Iqaluit

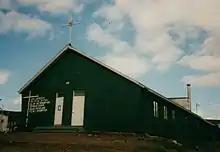
Catholic Church

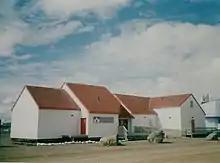
Nunatta Sunakkutaangit Museum

There is no "majority mother tongue" in Iqaluit, as 45.4 per cent reported their mother tongue as being English, and 45.4 per cent also reported their mother tongue as Inuktitut. English is spoken by 97.2 per cent of Iqaluit residents, however, whereas only 53.1 per cent can speak Inuktitut. French was the mother tongue of 4.8 per cent of the population, which is the same figure of the population who can speak the language. As of 2012, "Pirurvik, Iqaluit's Inuktitut language training centre, has a new goal: to train instructors from Nunavut communities to teach Inuktitut in different ways and in their own dialects when they return home."